New York State Route 308

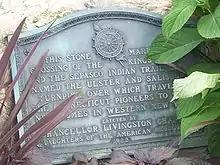
Close-up view of a plaque briefly describing the history of the adjacent road.

After passing Wynkoop Lane on the north NY 308 leaves the village and enters the Town of Rhinebeck; the surrounding area becomes more rural, with more woodlots and fields. Following the intersection with County Route 101 (CR 101, known as Violet Hill Road) NY 308 turns northeast. Another half-mile takes it to its grade-separated intersection with NY 9G, the only state highway NY 308 crosses. After the interchange, it crosses Landsman Kill for the last time, then gradually turns east into a rural area. Between US 9 and NY 9G, NY 308 carries an average of about 6,000 vehicles per day. East of NY 9G, the traffic volume drops to about 3,500 vehicles per day.